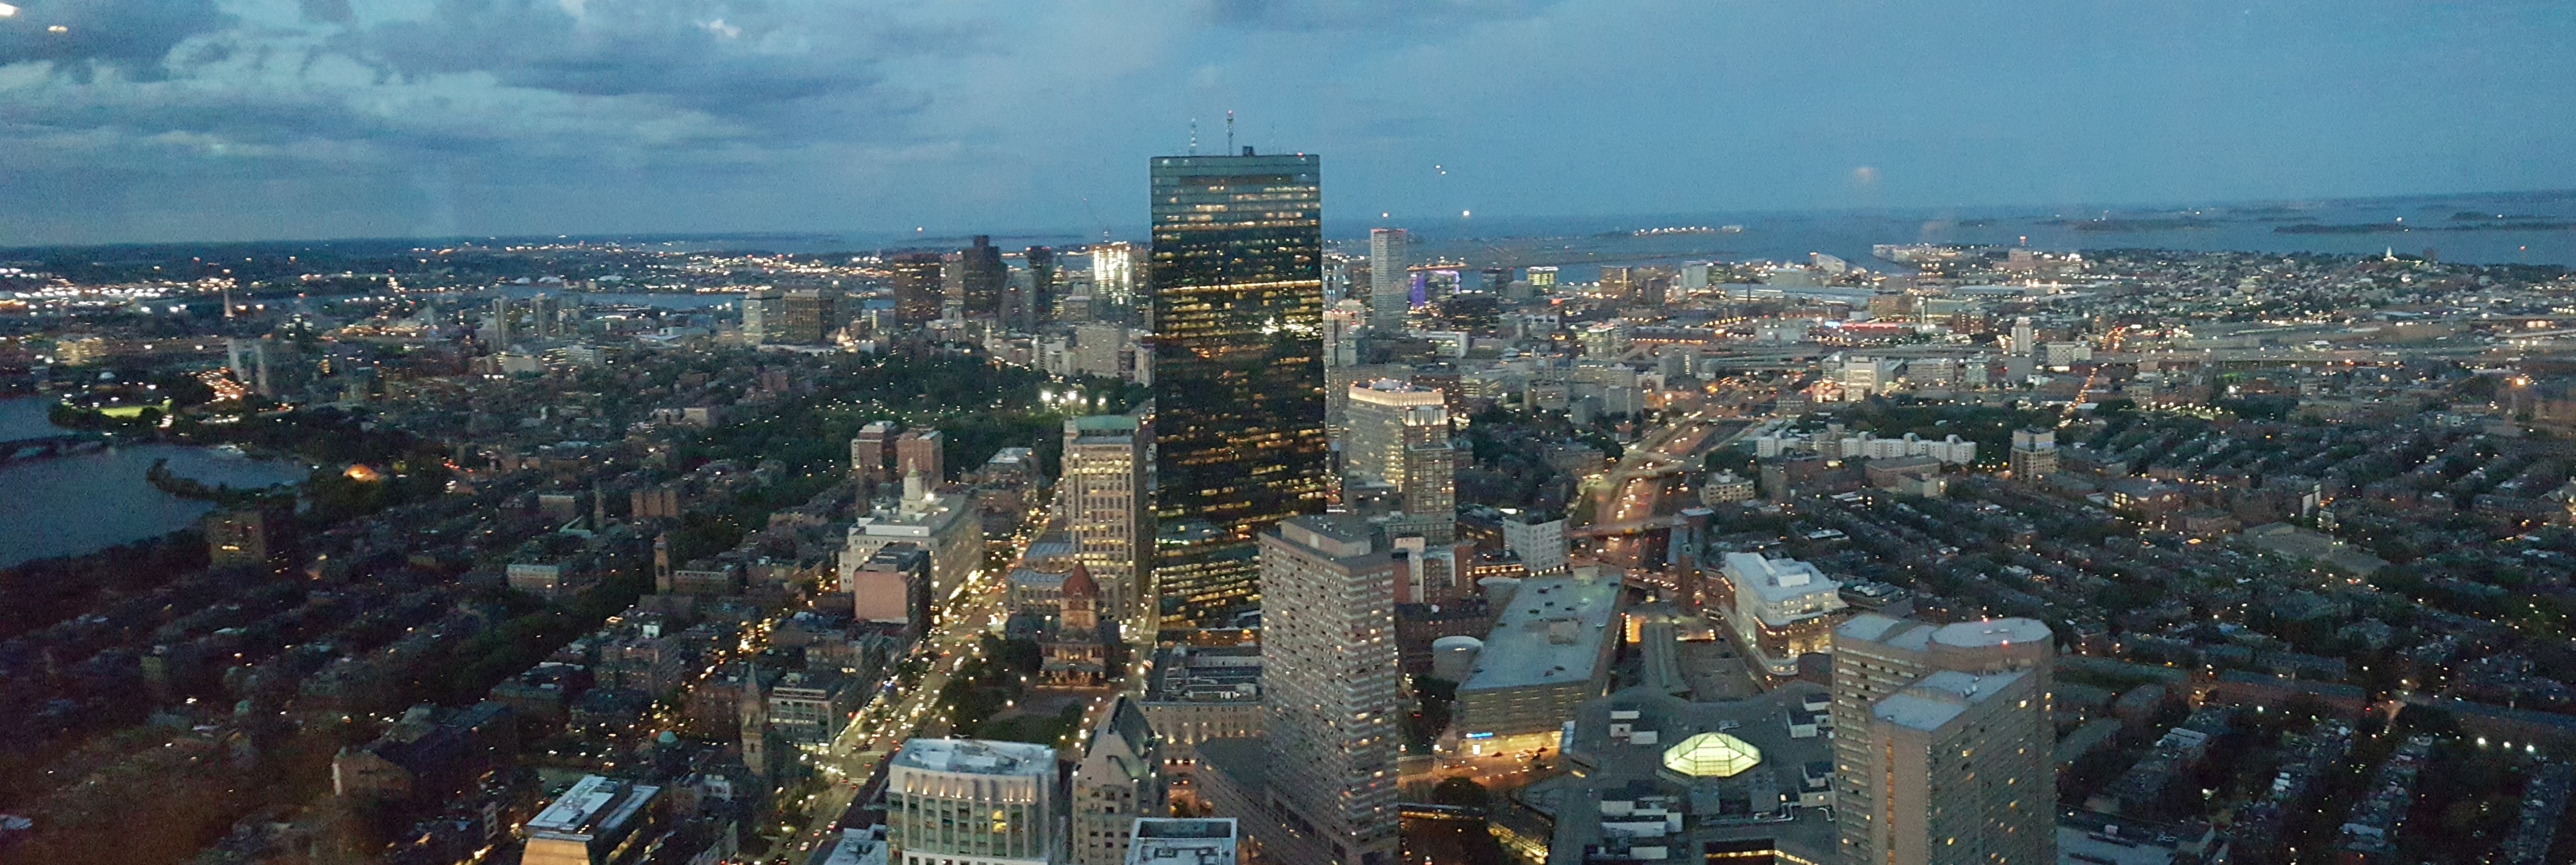
skyline, photography, city, skyscraper, cityscape, panorama, downtown, metropolis, neighbourhood, aerial photography, residential area, human settlement, metropolitan area